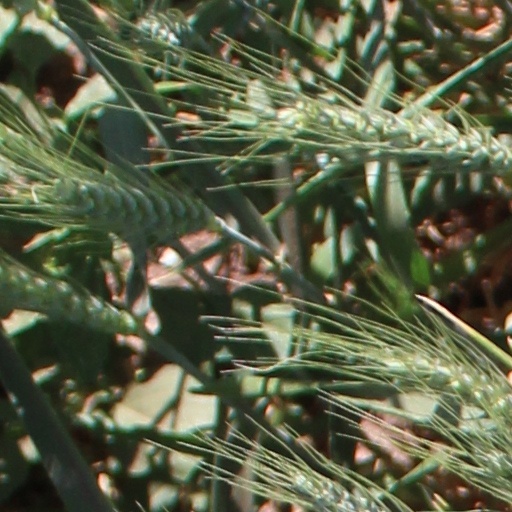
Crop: wheat